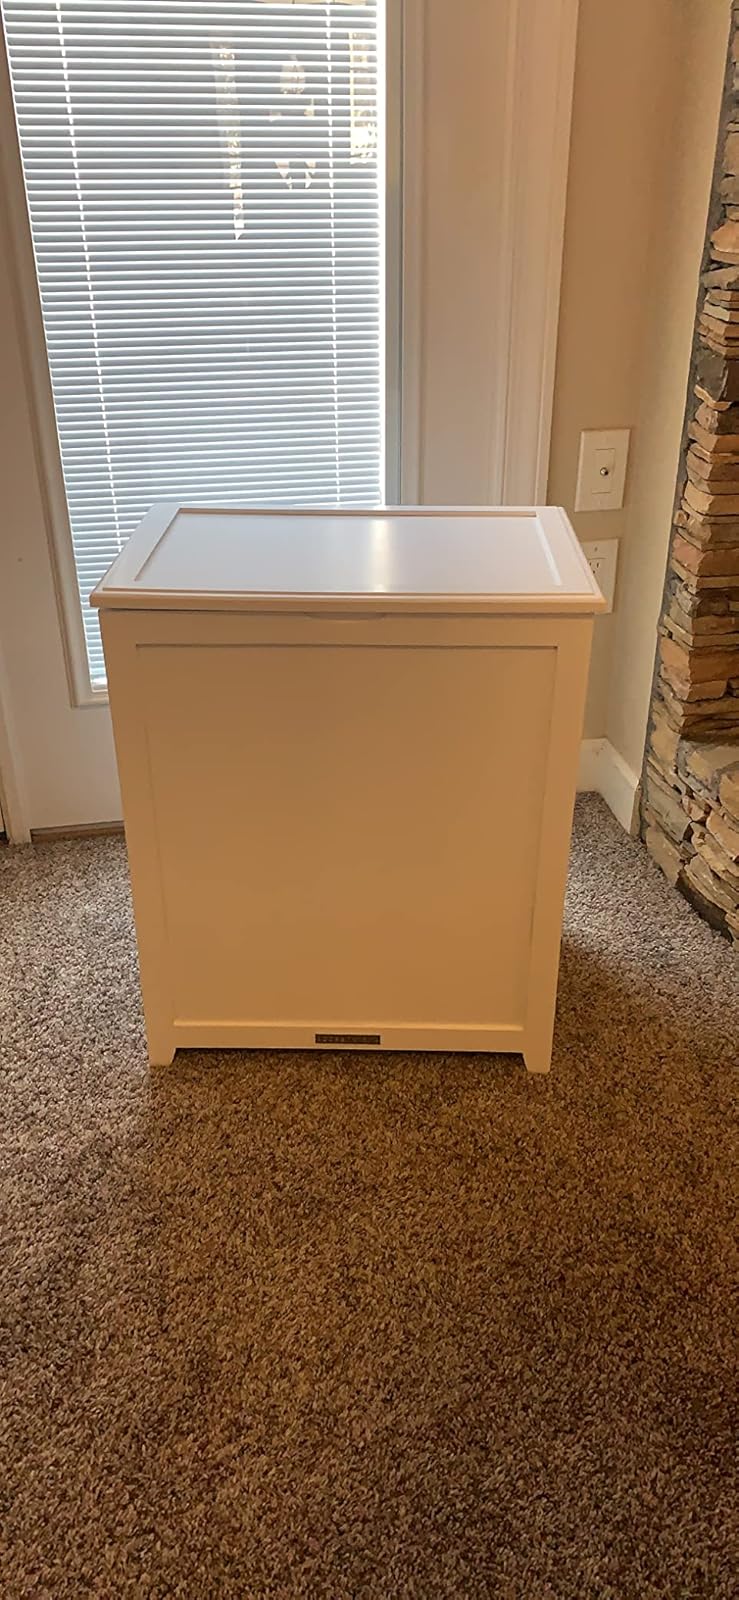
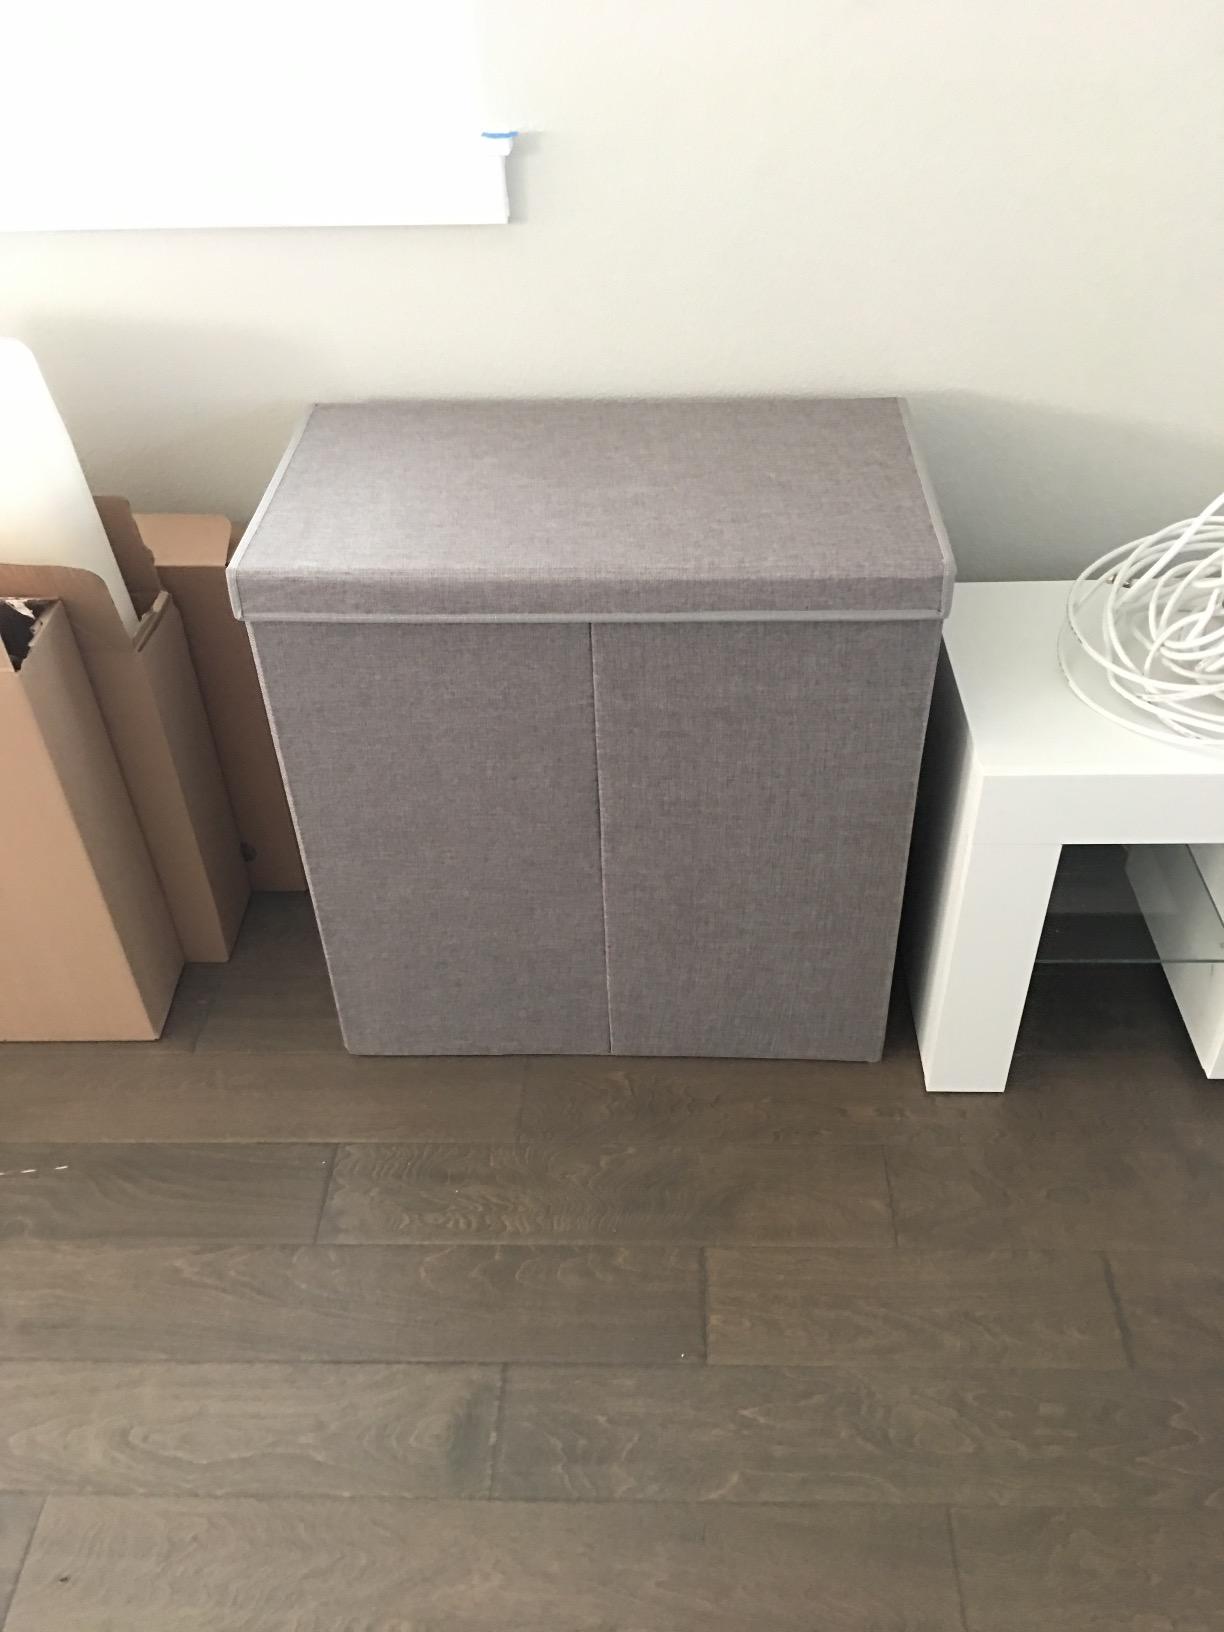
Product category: items_hamper
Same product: no